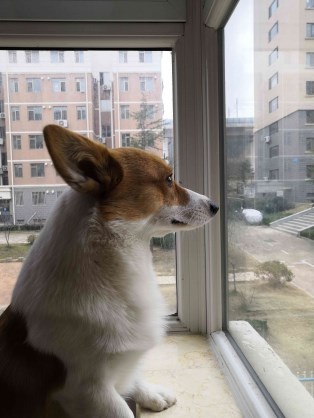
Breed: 2909-n000116-Cardigan